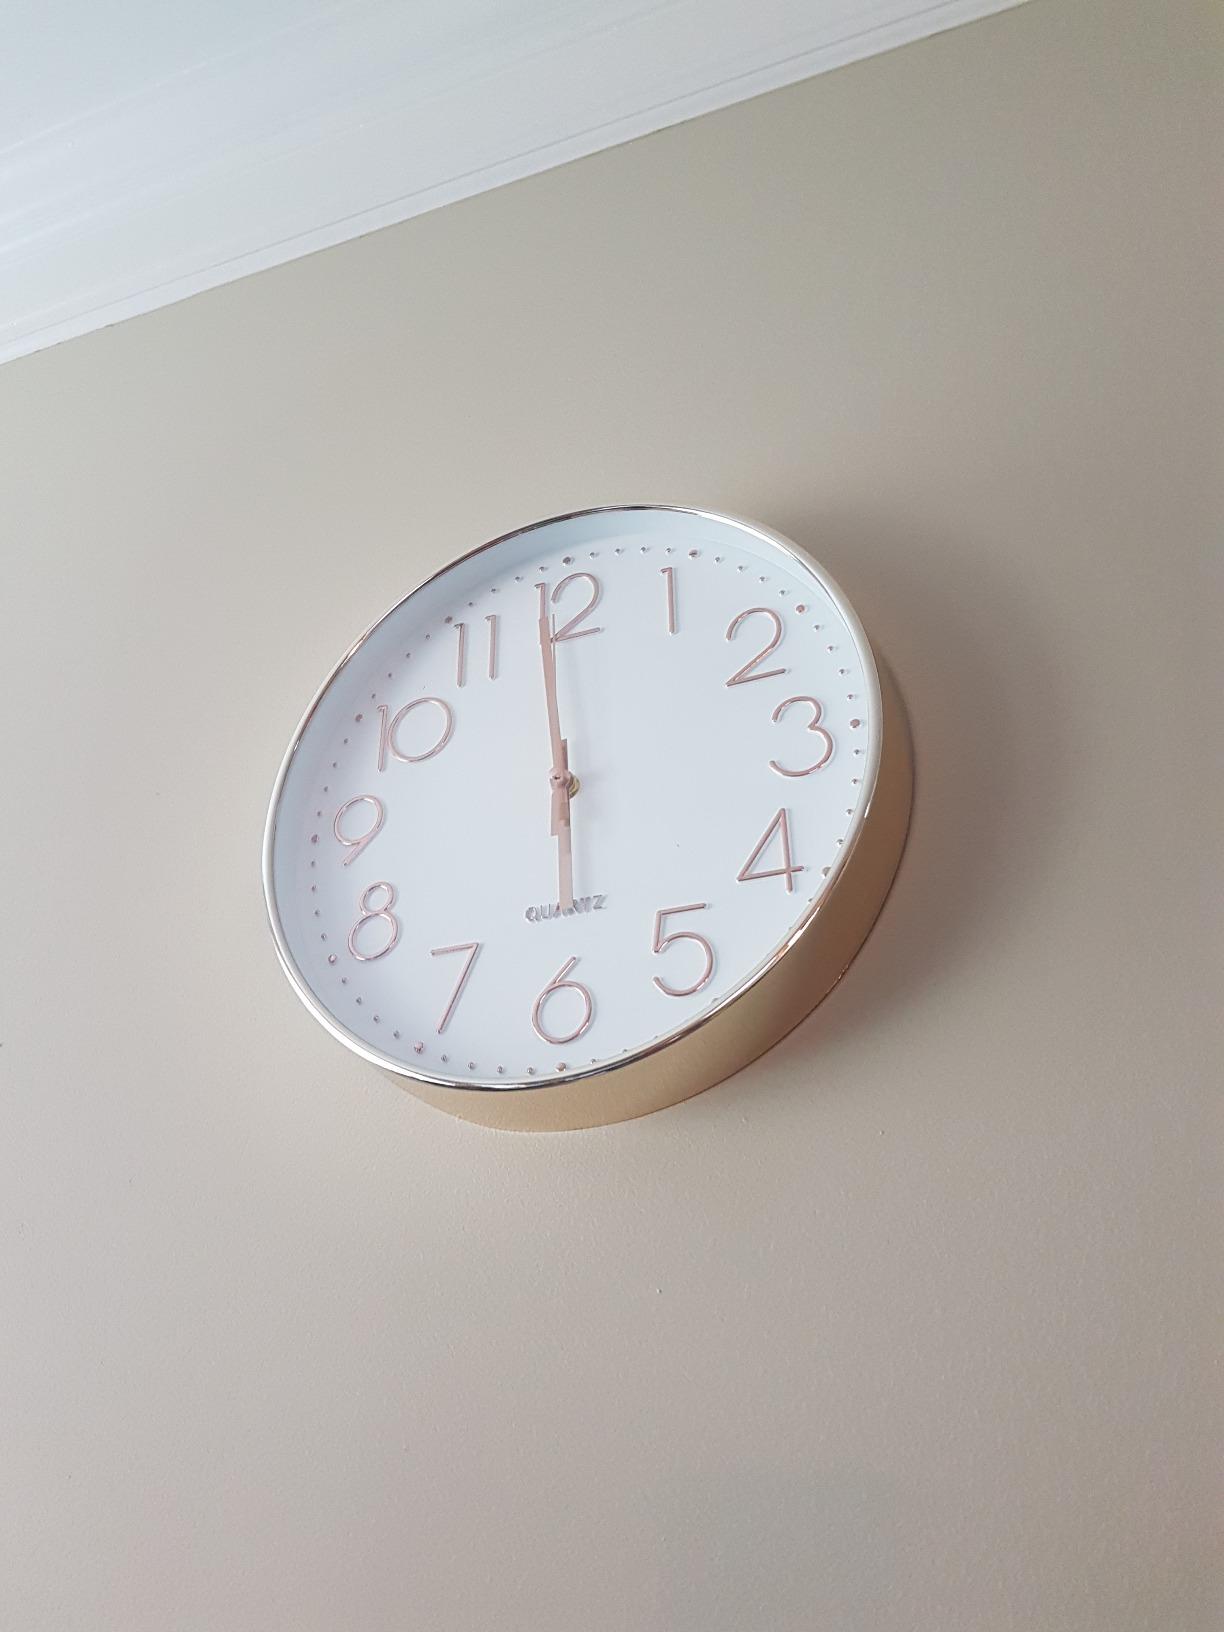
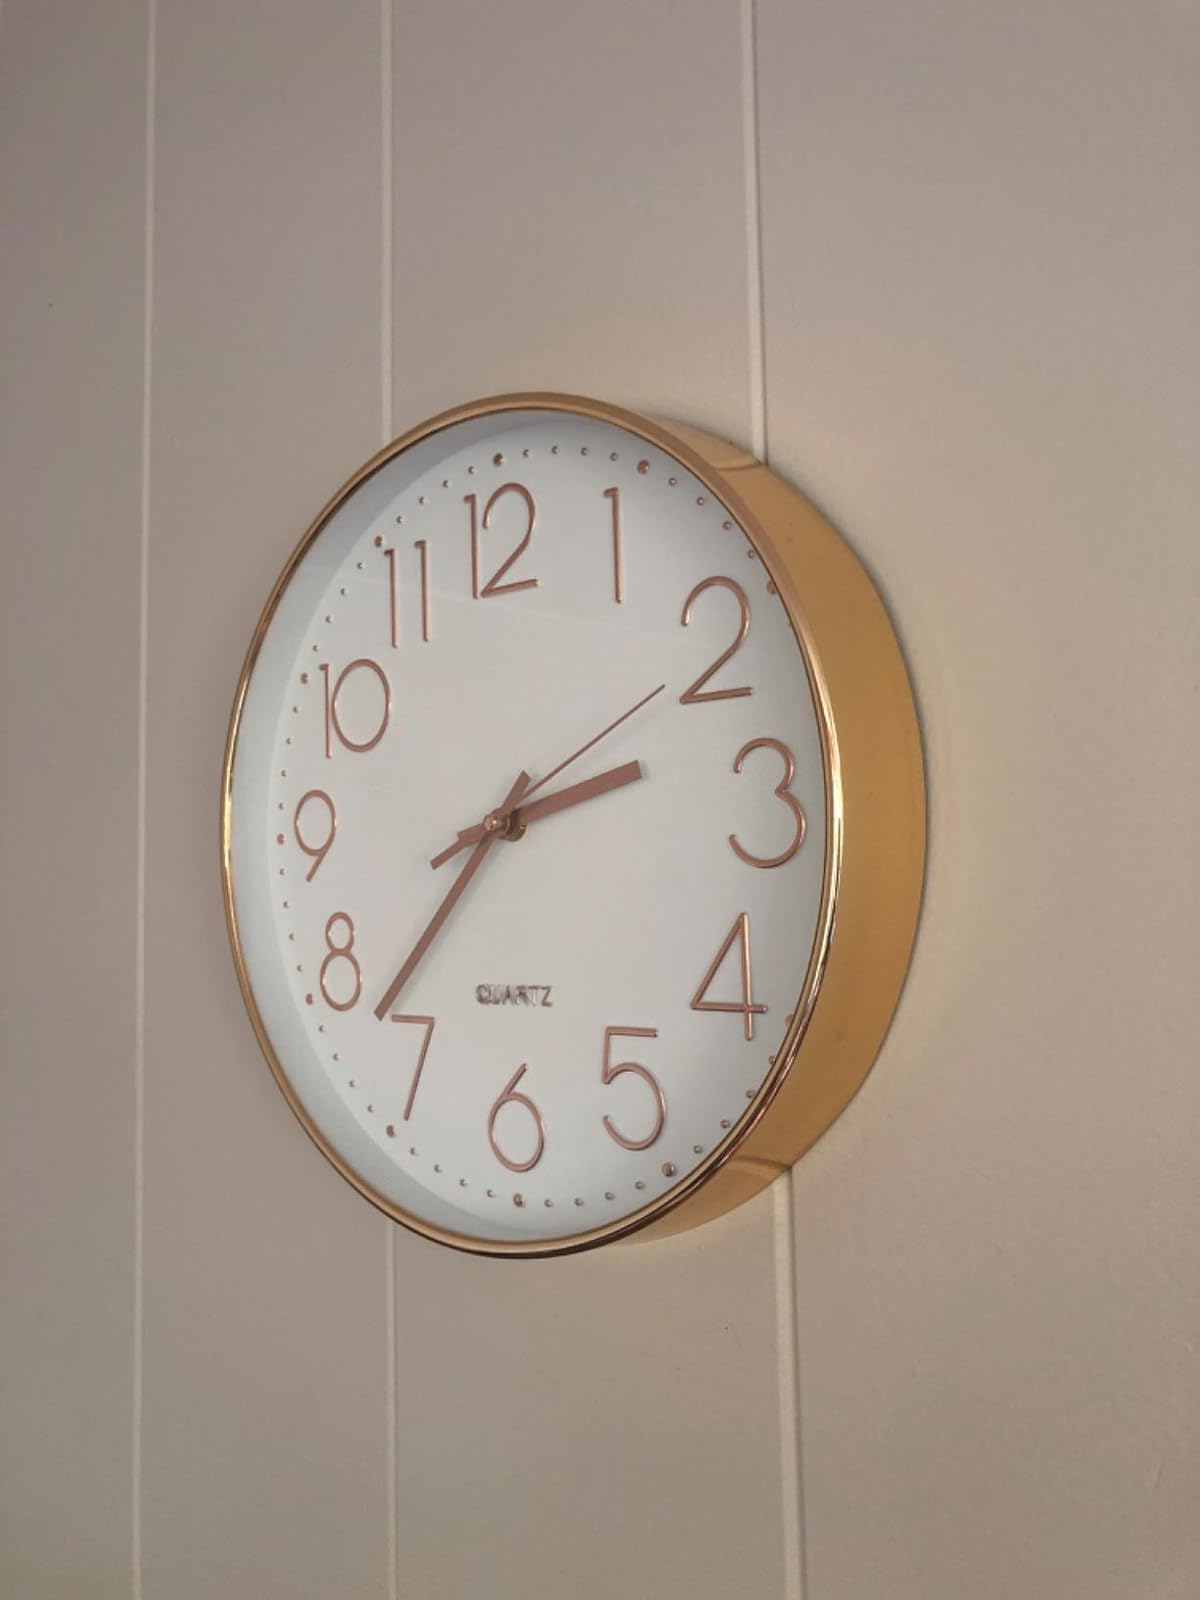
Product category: clock
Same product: yes